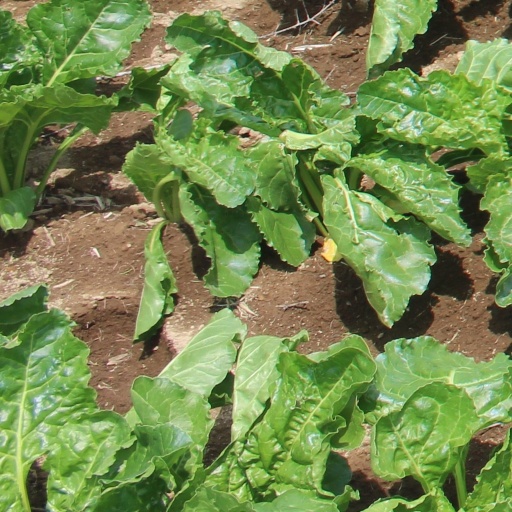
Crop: sugar beet